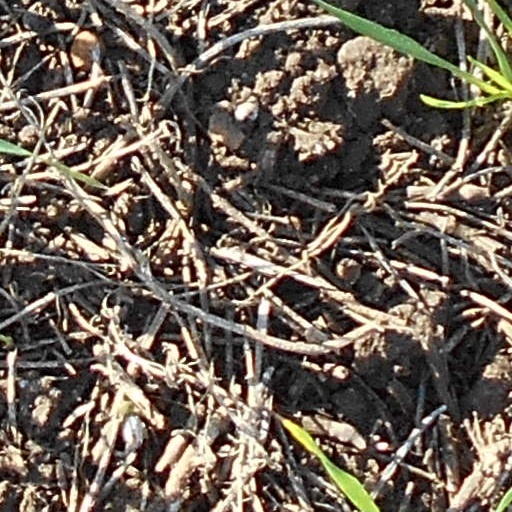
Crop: wheat